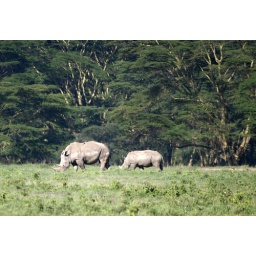
Two rhino in front of the yellow fever trees